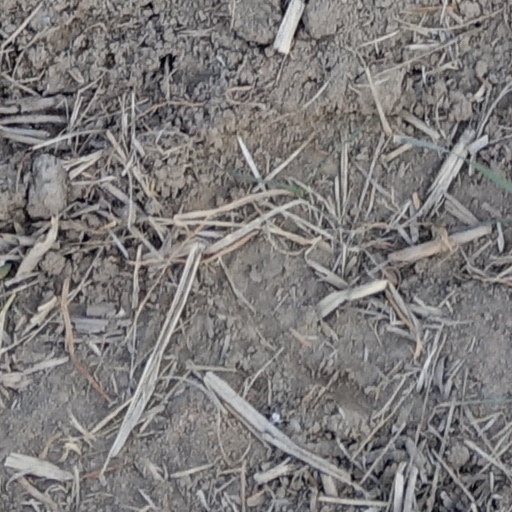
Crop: wheat